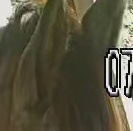
Face region: ears (position_of_ears)
Pain indicator: not_present